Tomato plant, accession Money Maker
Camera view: bottom (45 deg); turntable rotation: 0 degrees
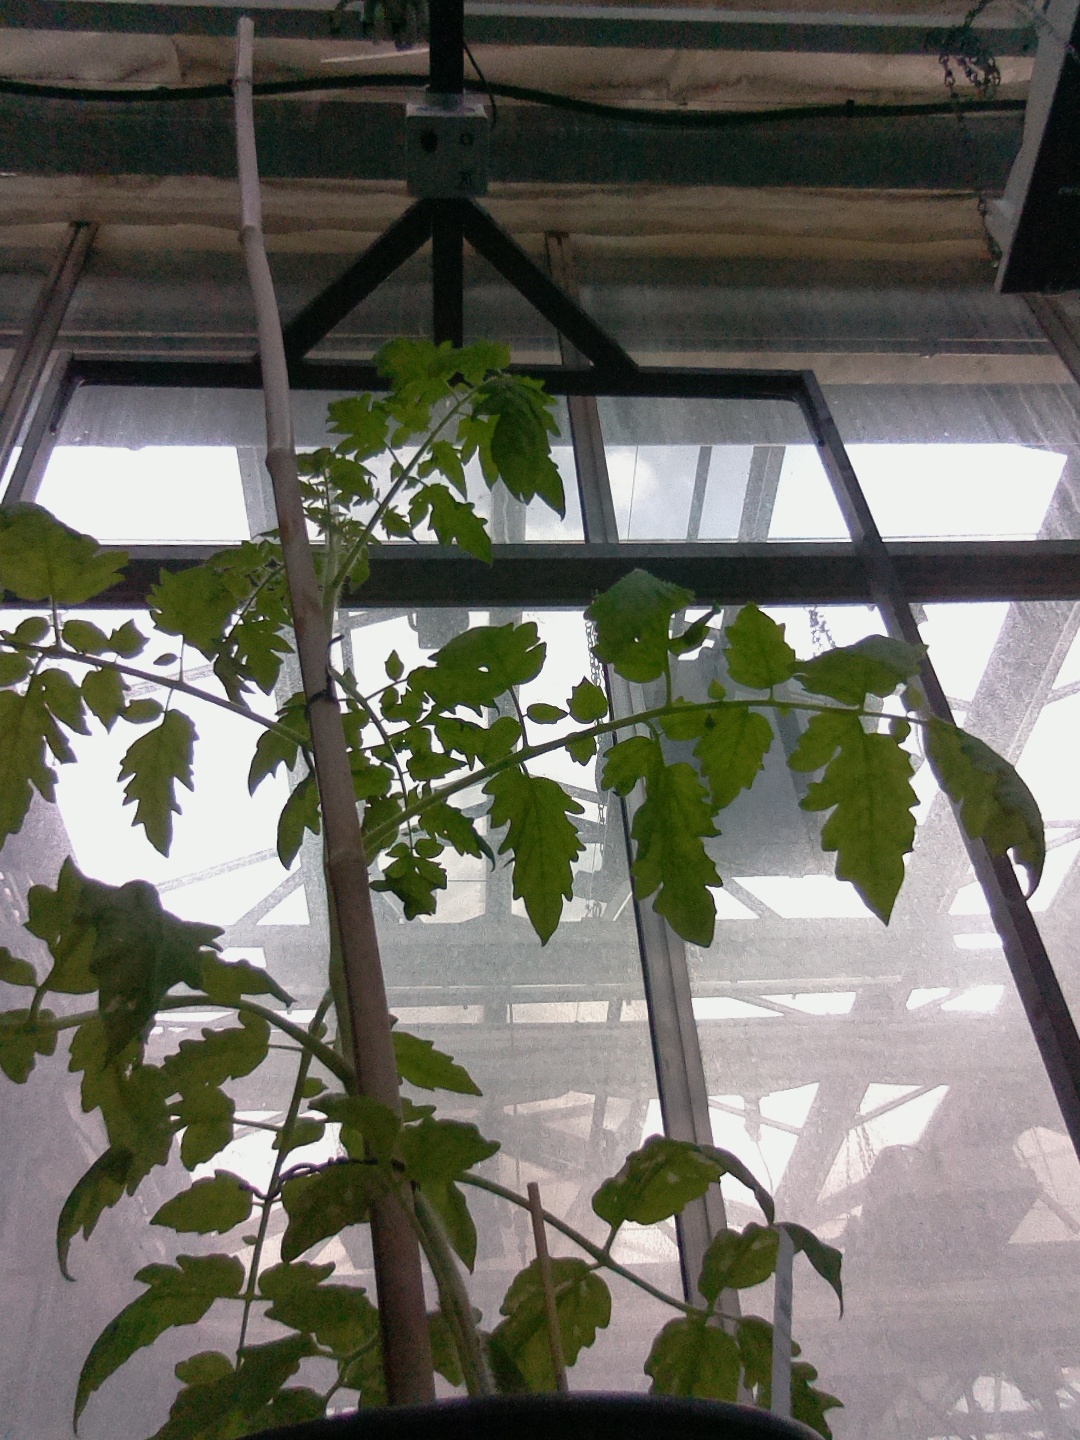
BBCH growth stage 52: 2 inflorescences visible